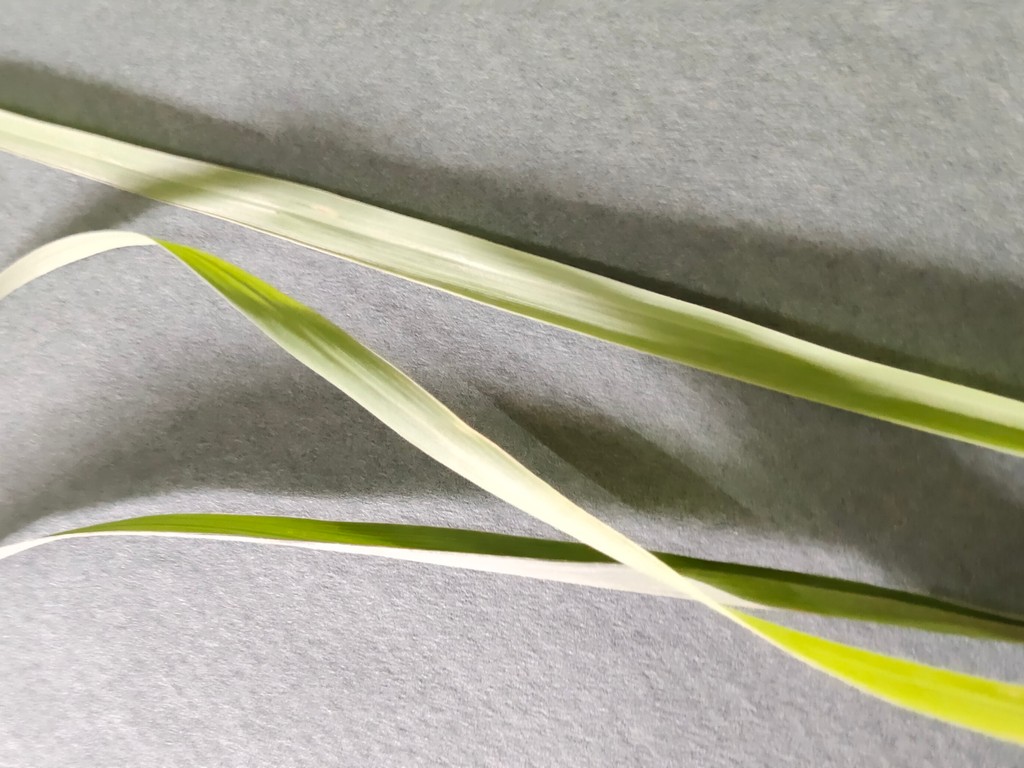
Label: Healthy